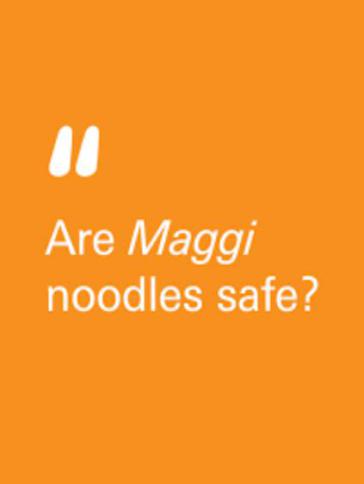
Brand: maggi noodles
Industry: Food